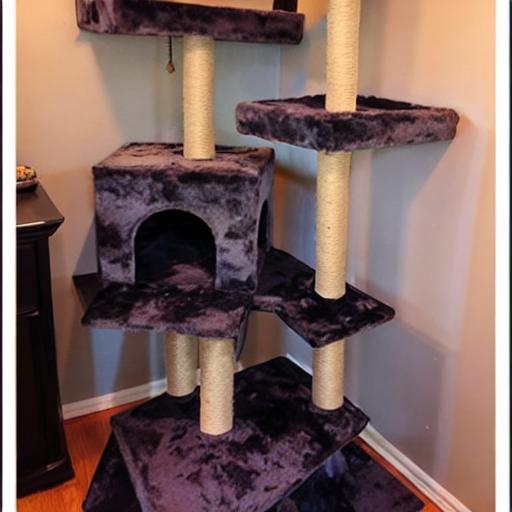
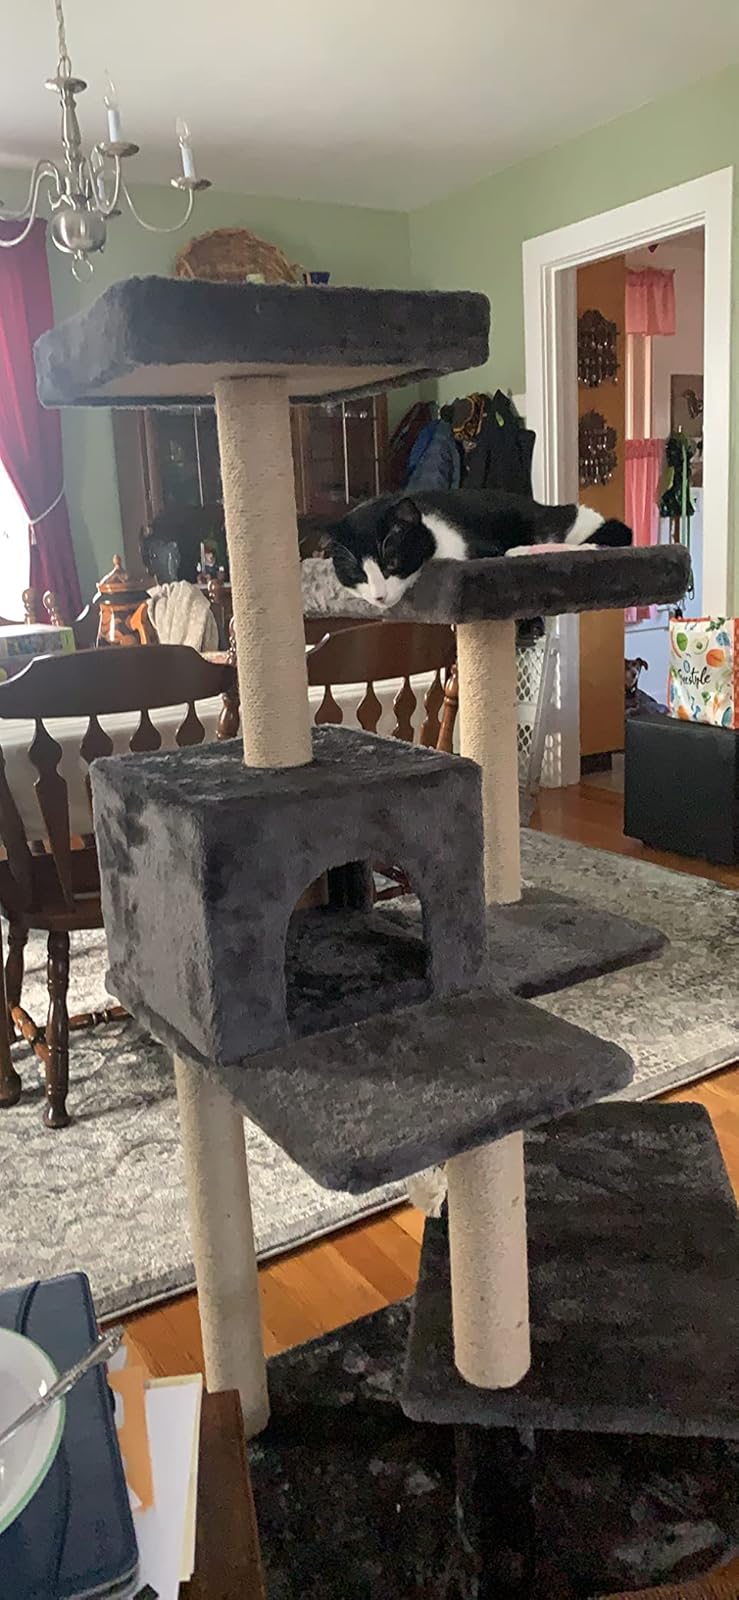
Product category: items_cat tree
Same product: no